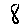
Label: 8